Vejle River

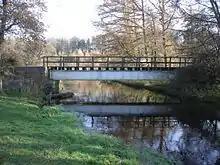
Bindeballestien rail trail crossing Vejle River upstream from Vejle

Vejle River Valley has been inhabited for nearly 12,000 years, and it is the location of several important archaeological sites, such as the Bronze Age burial site of the Egtved Girl, the Iron Age Troldborg Ring fortification, and the Viking Age Ravning Bridge. Crossing the river was difficult in places due to the extensive wetlands, and the Ravning Bridge was the longest bridge in Denmark from its construction in the 10th century until the Little Belt Bridge was built in 1935.